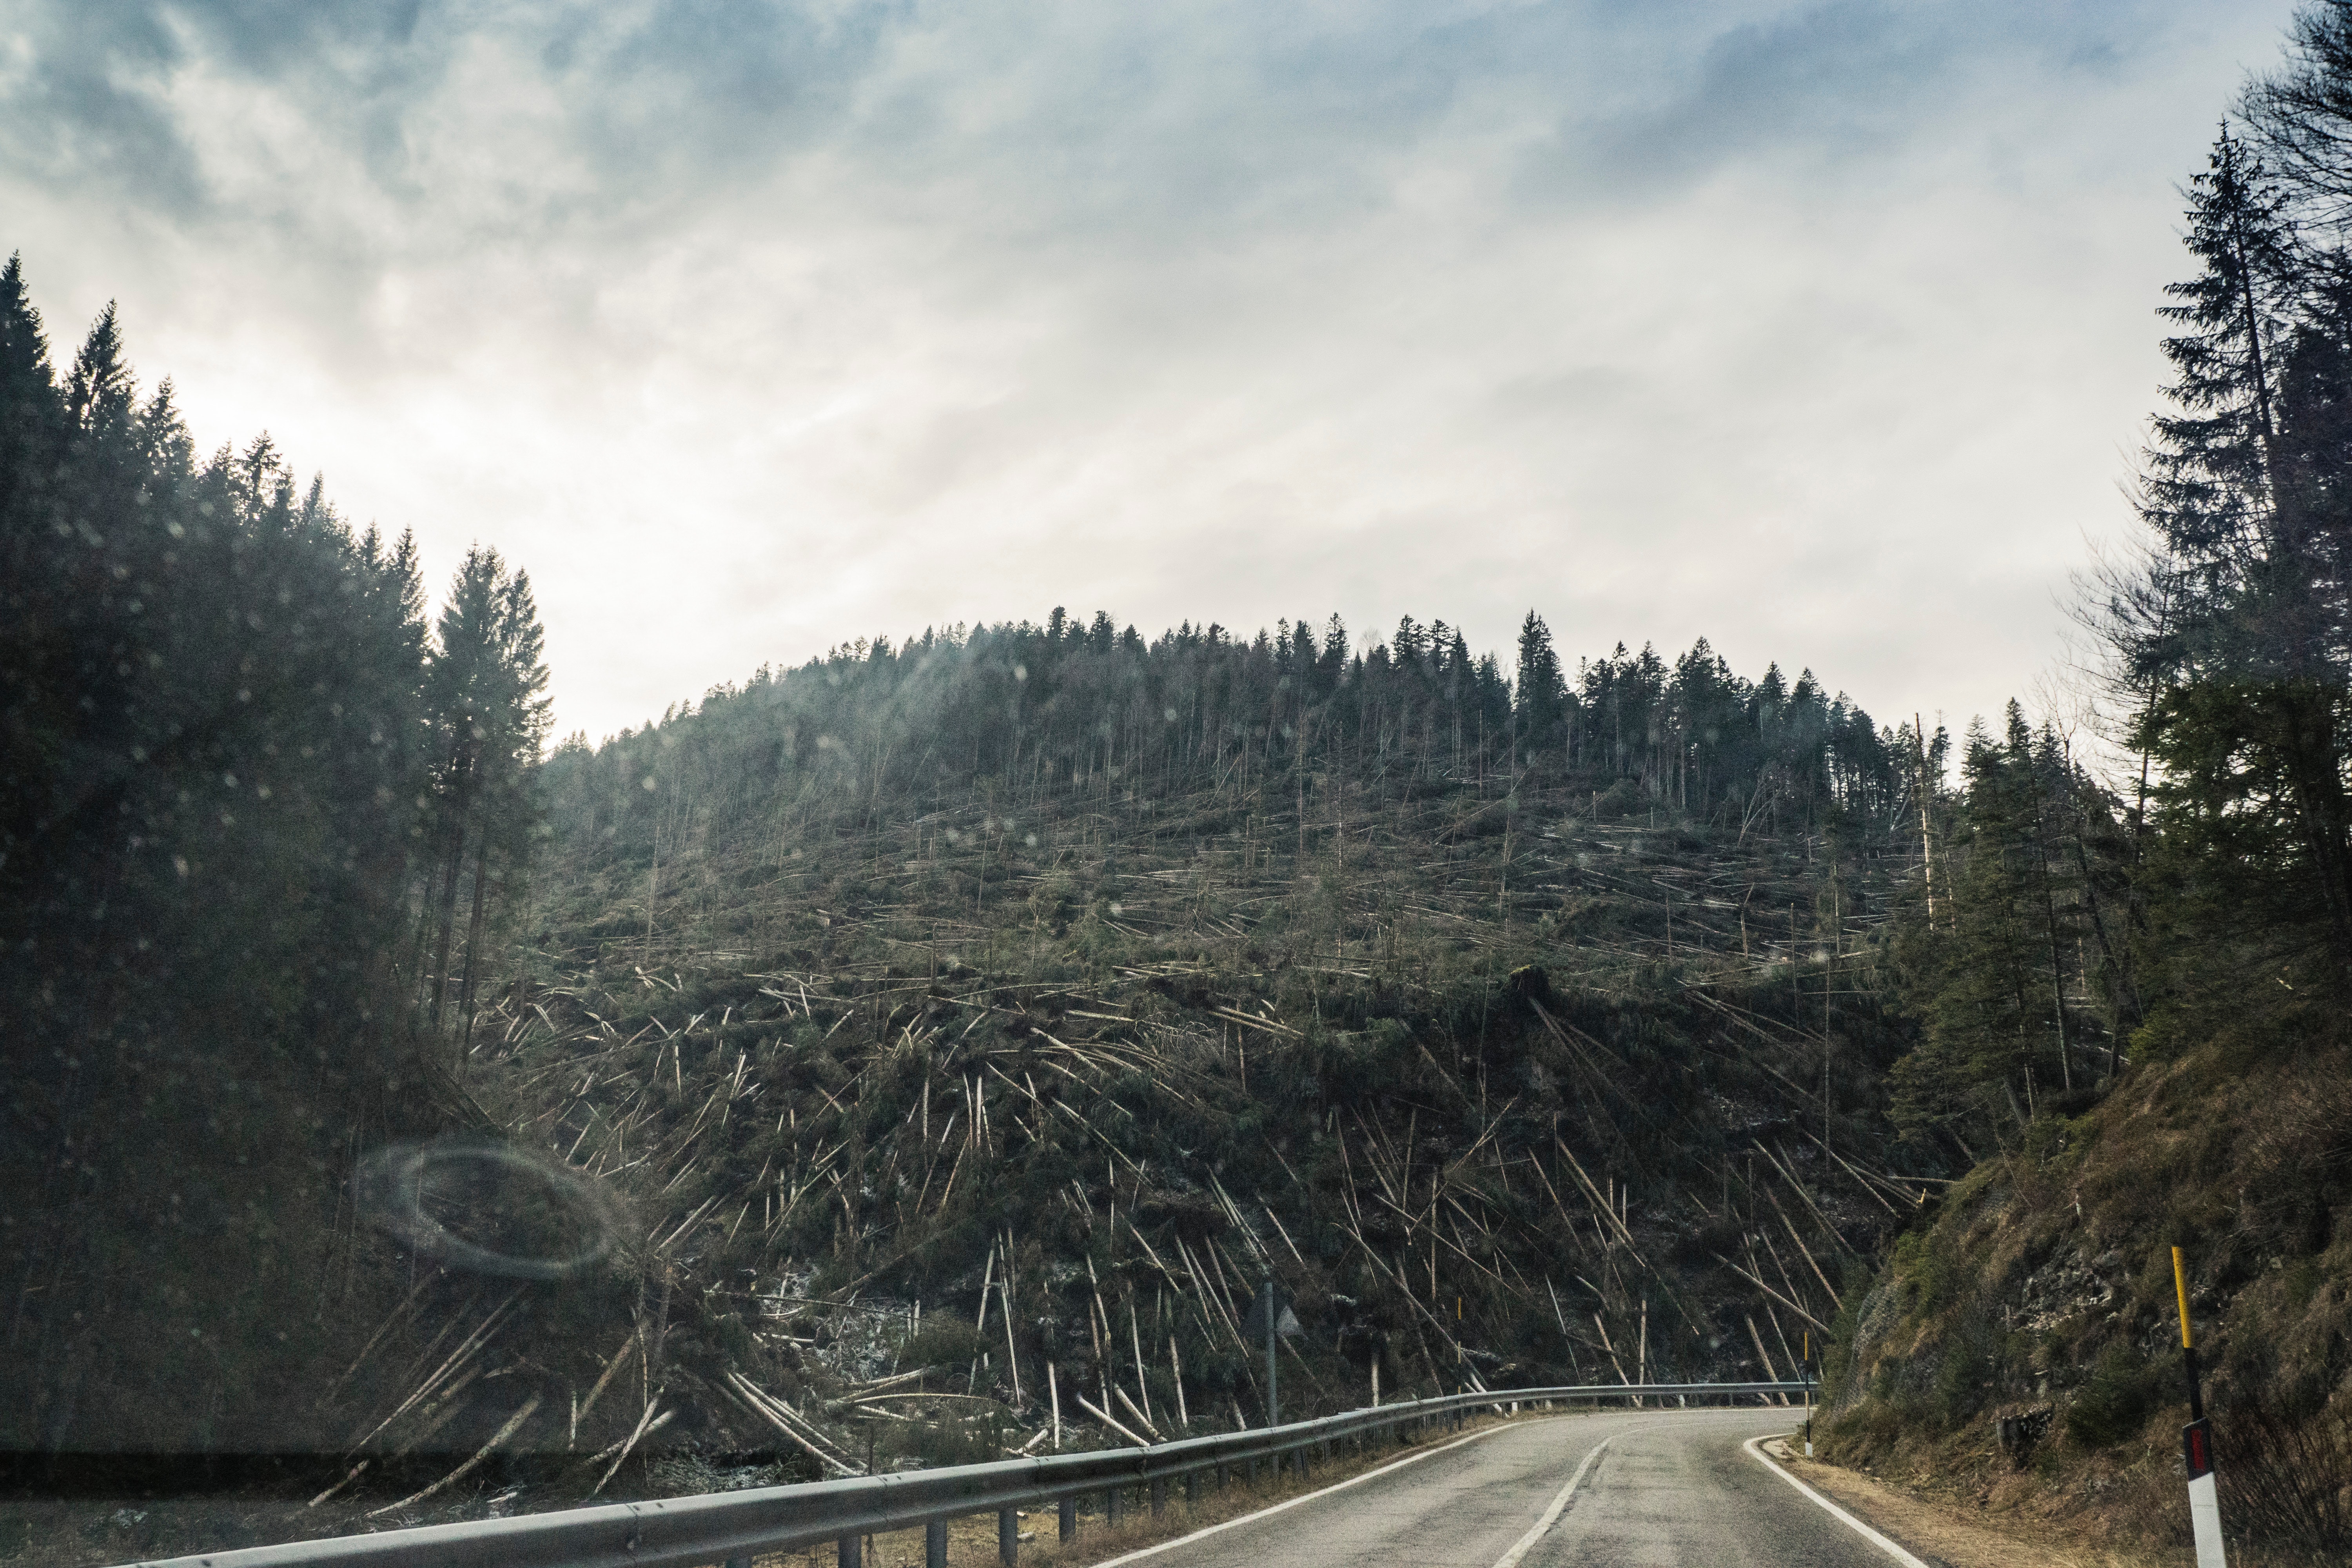
road, sky, tree, highway, mountain, mountainous landforms, natural landscape, mountain pass, wilderness, road trip, thoroughfare, infrastructure, road surface, cloud, highland, mountain range, woody plant, geological phenomenon, freeway, forest, asphalt, plant, landscape, hill, lane, national park, alps, nonbuilding structure, winter, pine family, vacation, conifer, tourism, street